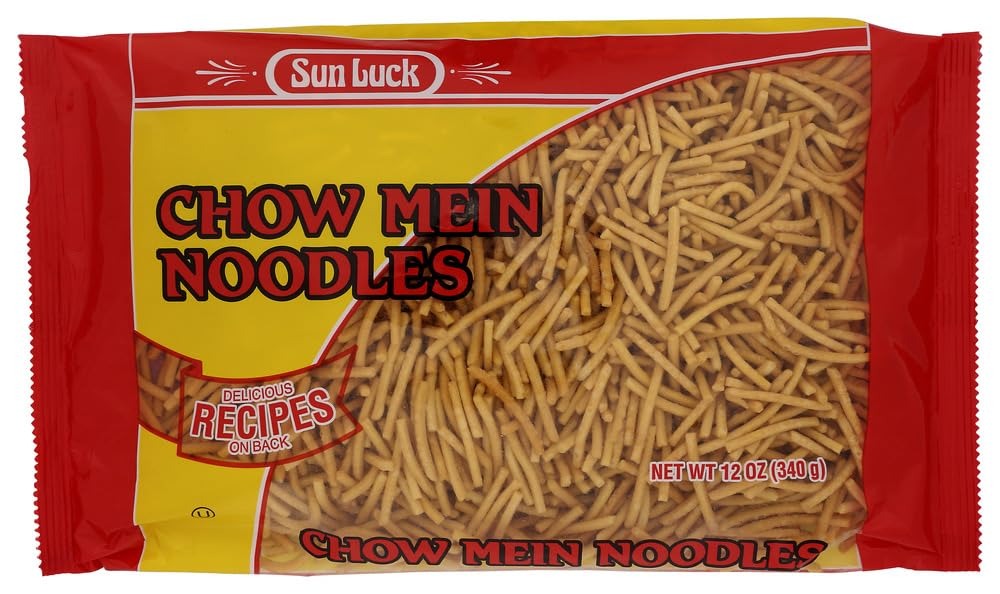
Item Name: Sun Luck Chow Mein Fried Noodle (12x12oz)
Product Description: Enjoy Sun Luck Chow Mein Fried Noodle. Sun Luck Chow Mein Fried Noodle (Note: Description is informational only. Please refer to ingredients label on product prior to use and address any health questions to your Health Professional prior to use.
Value: 144.0
Unit: Ounce

Price: 65.6